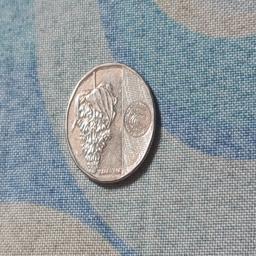
Label: 10_New_Back